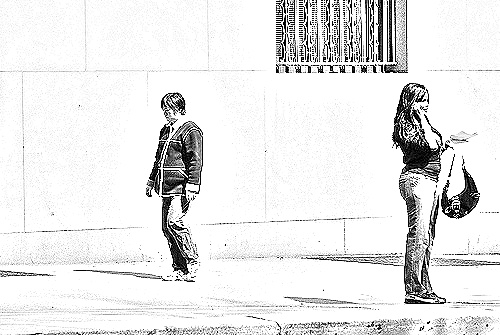
Portrait style: Sketch Portrait